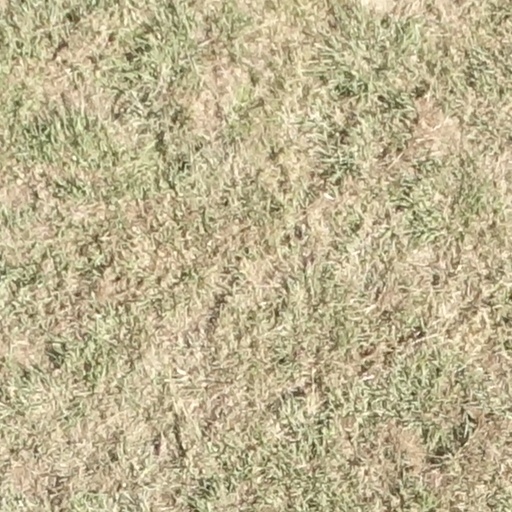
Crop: sorghum